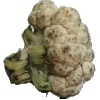
Label: Cauliflower 1